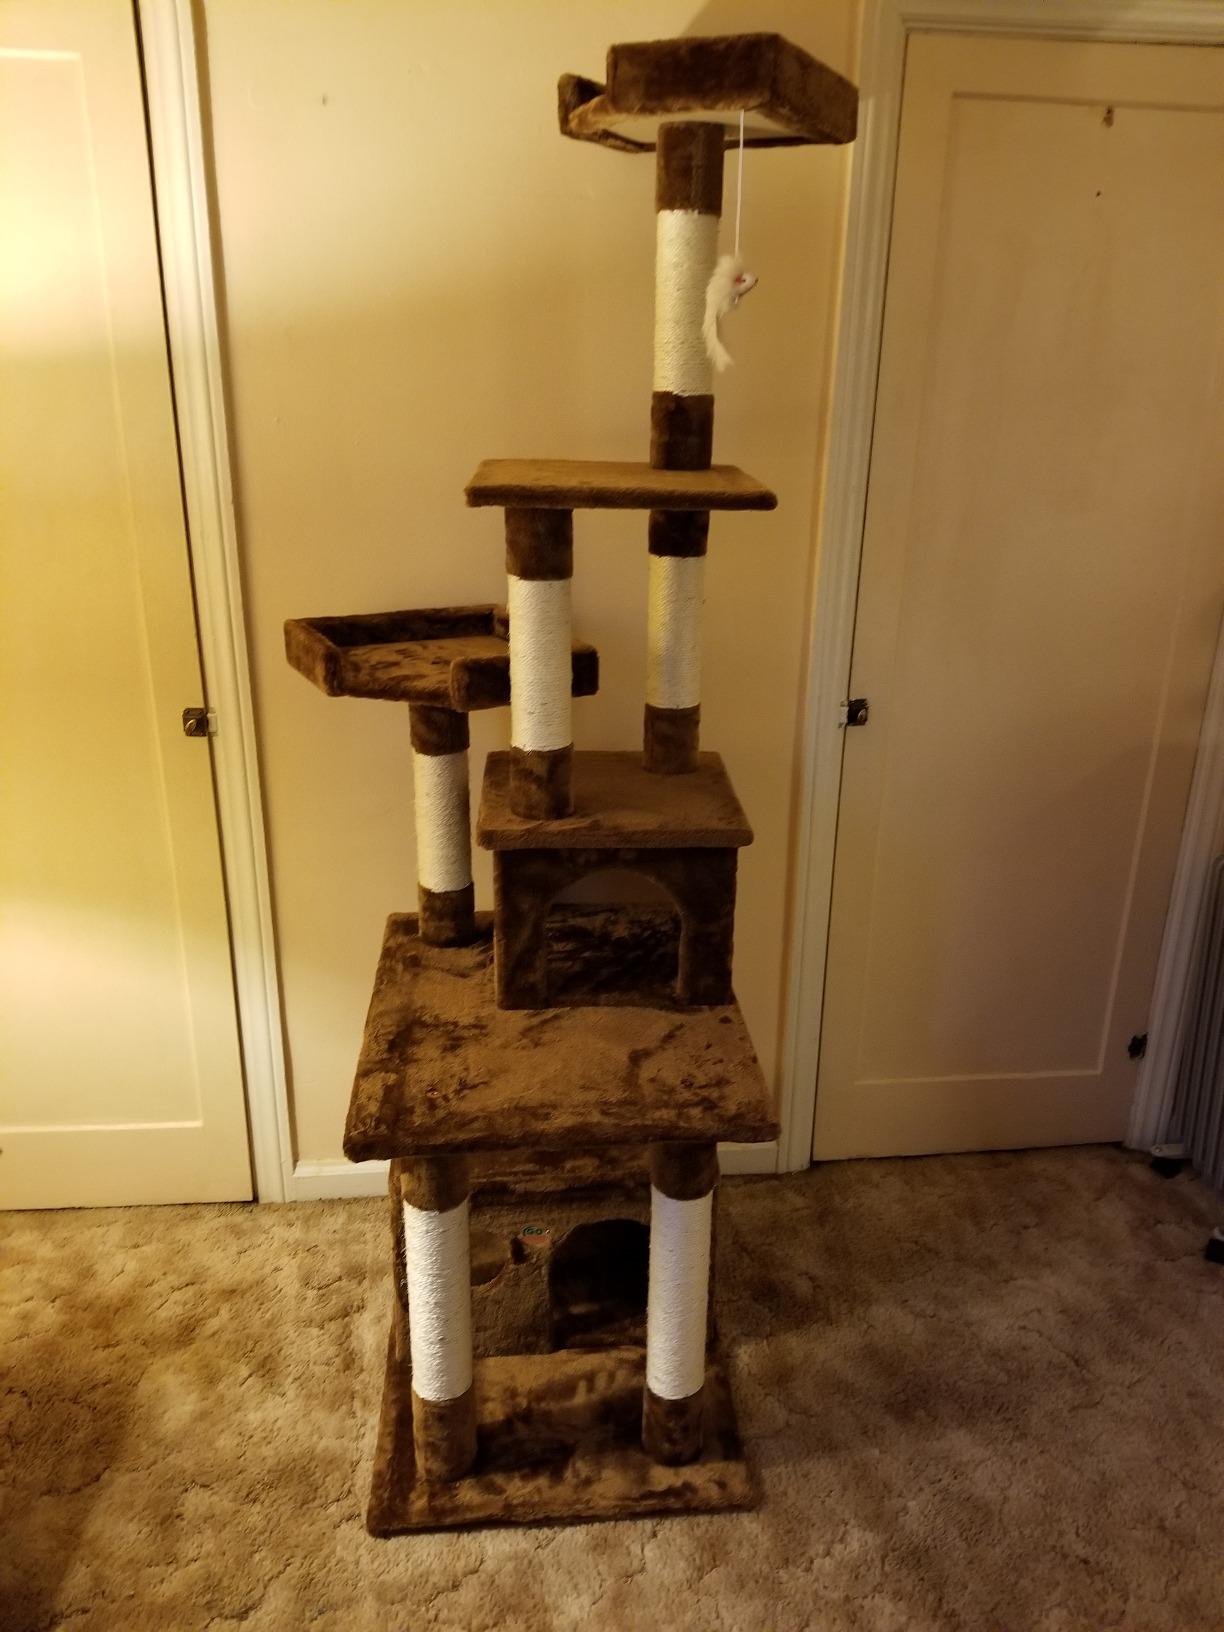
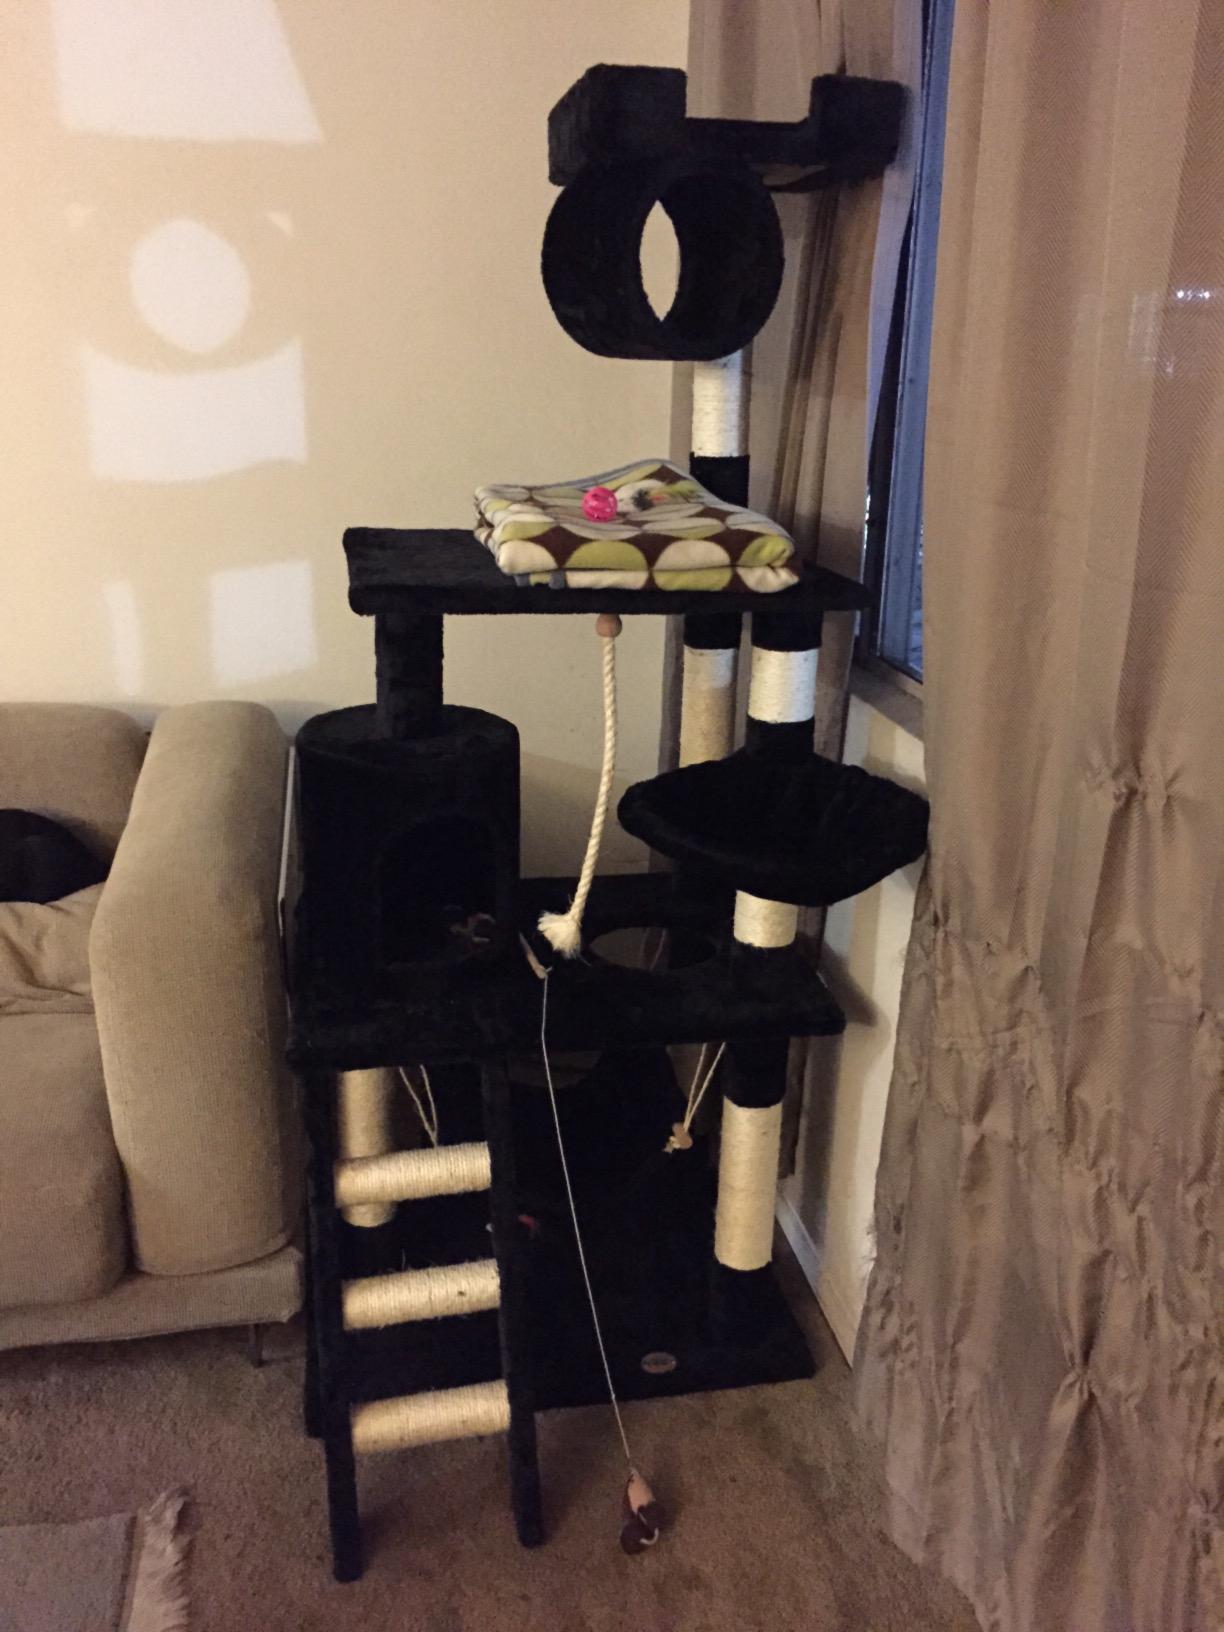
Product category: items_cat tree
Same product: no